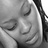
Emotion: sad